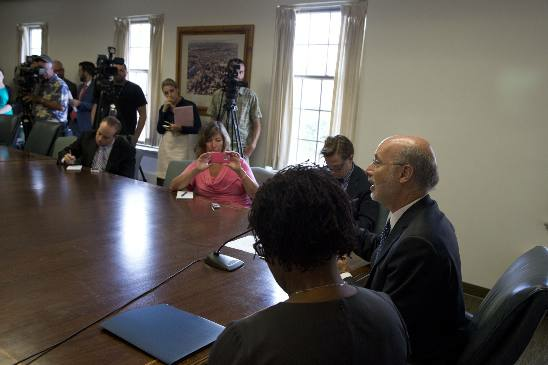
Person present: Yes